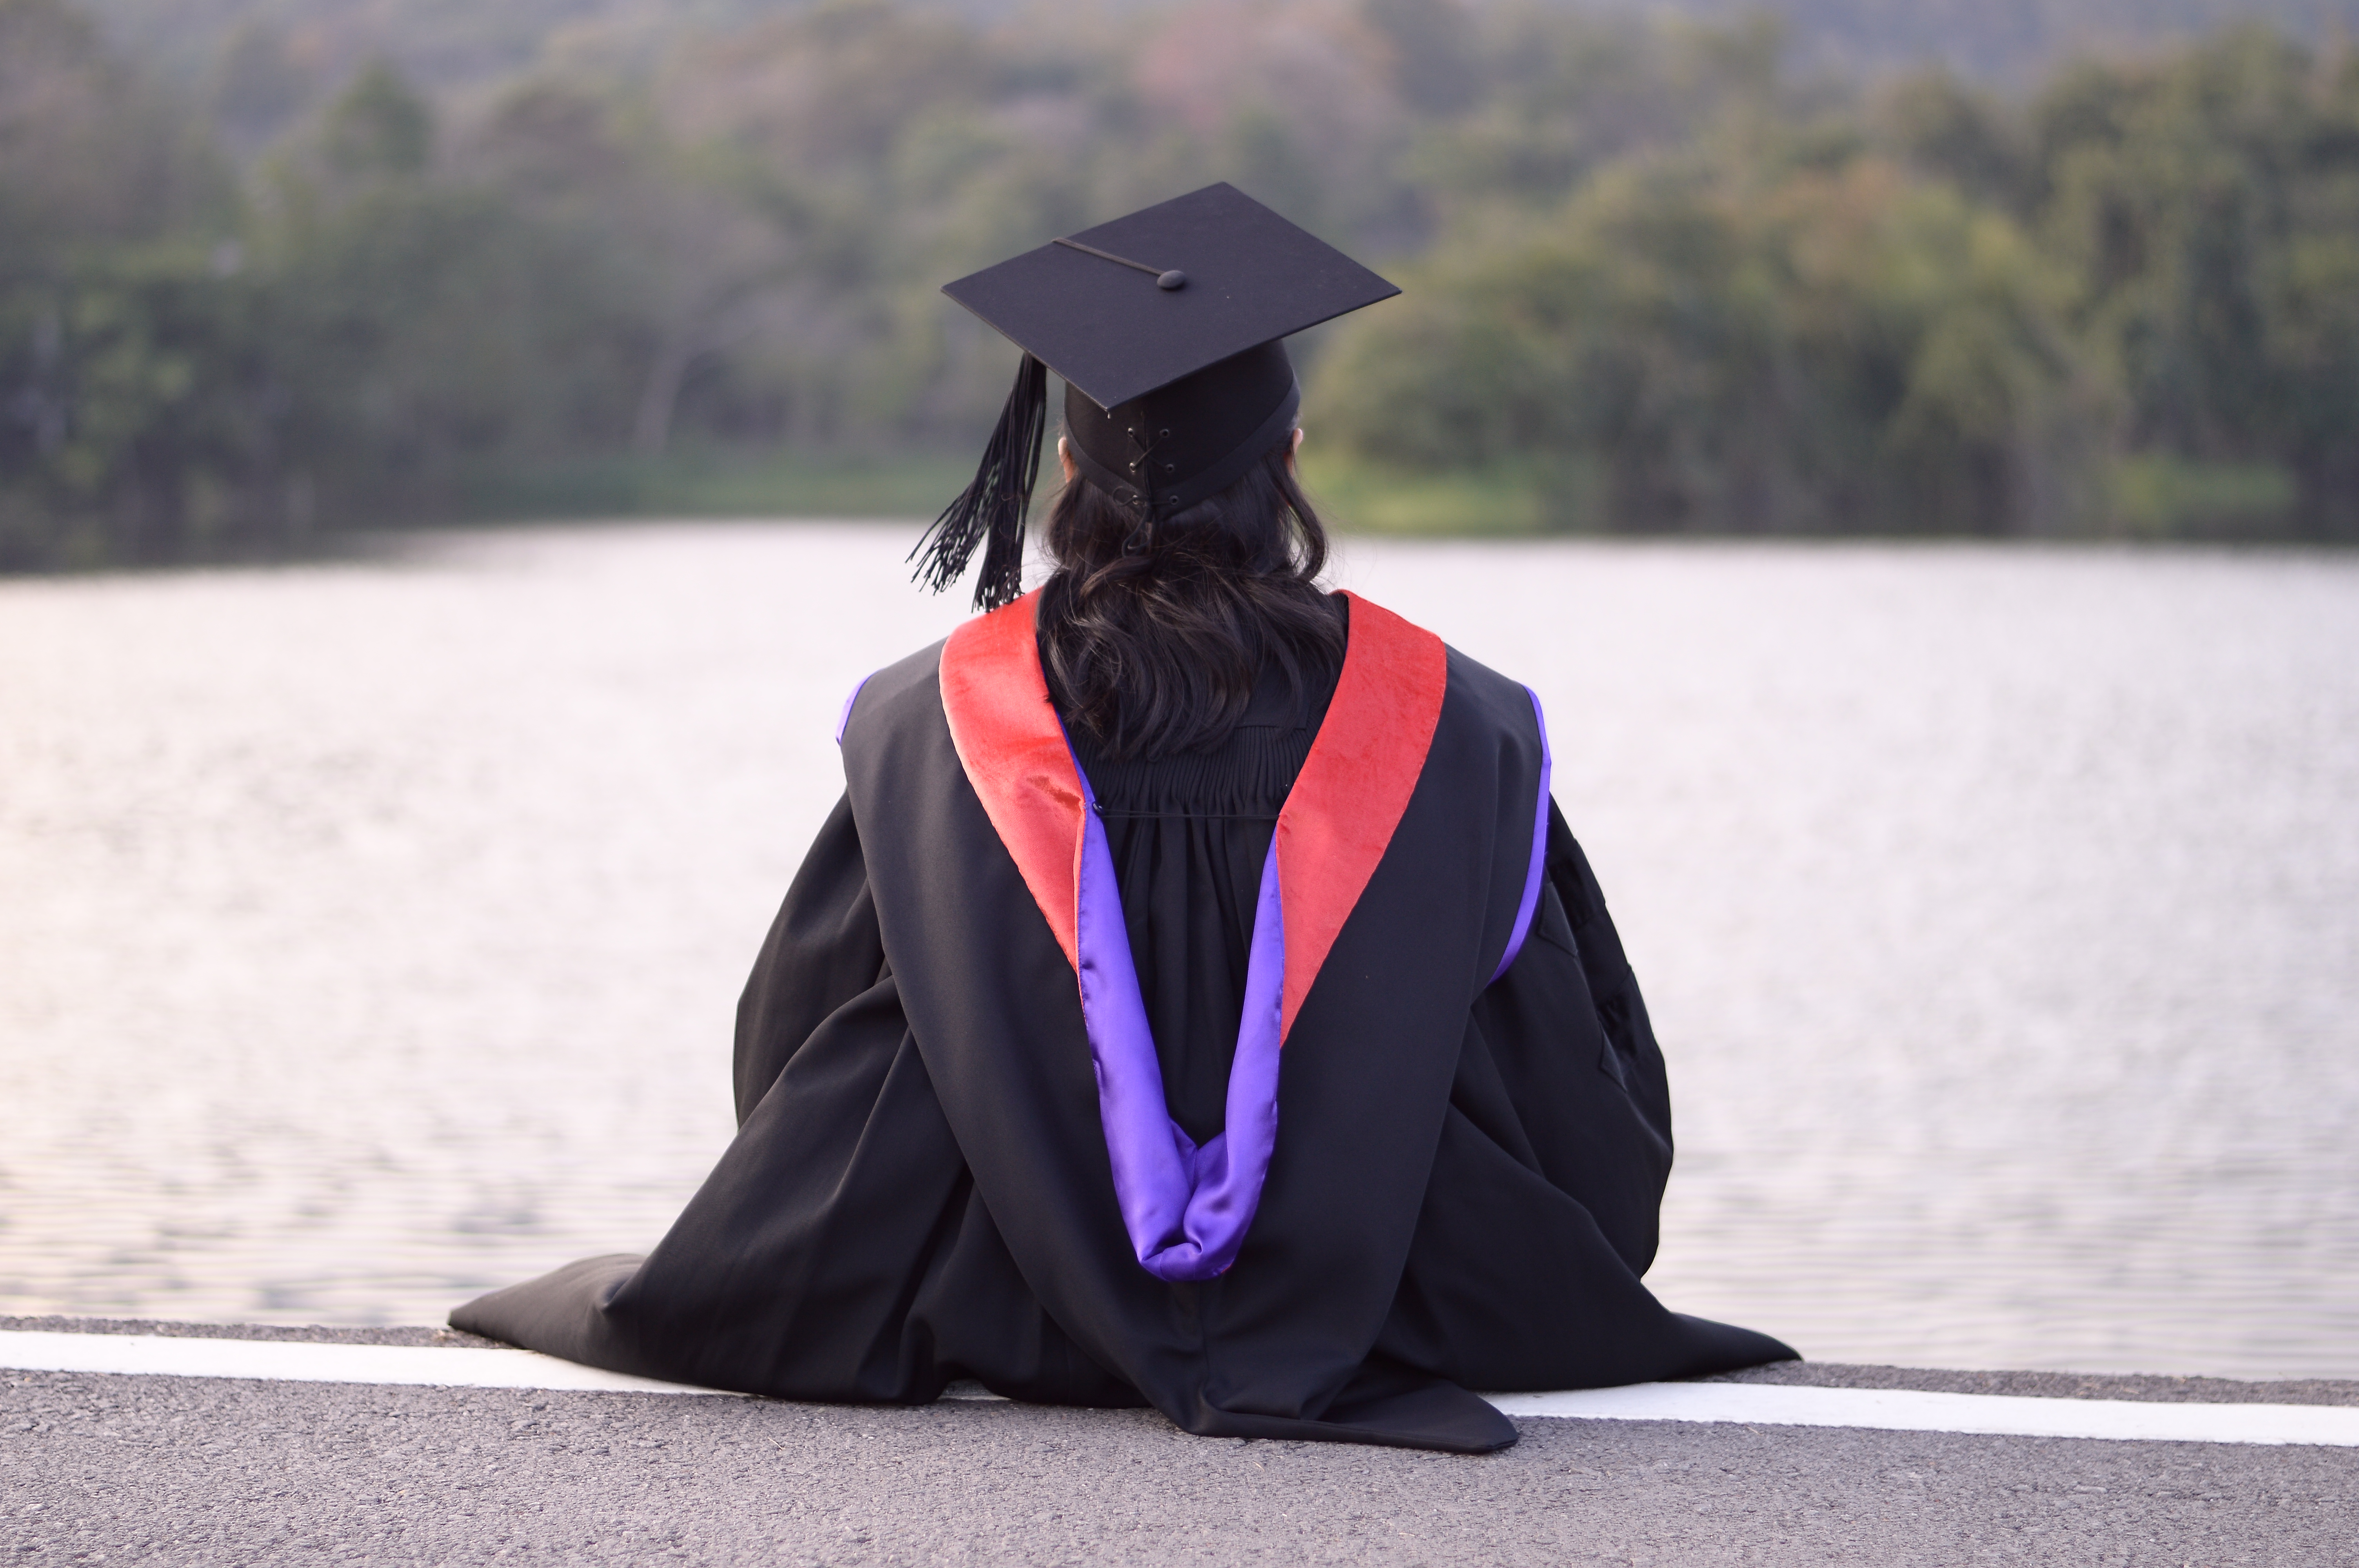
university, graduation, success, student, academic dress, scholar, phd, robe, headgear, mortarboard, outerwear, sitting